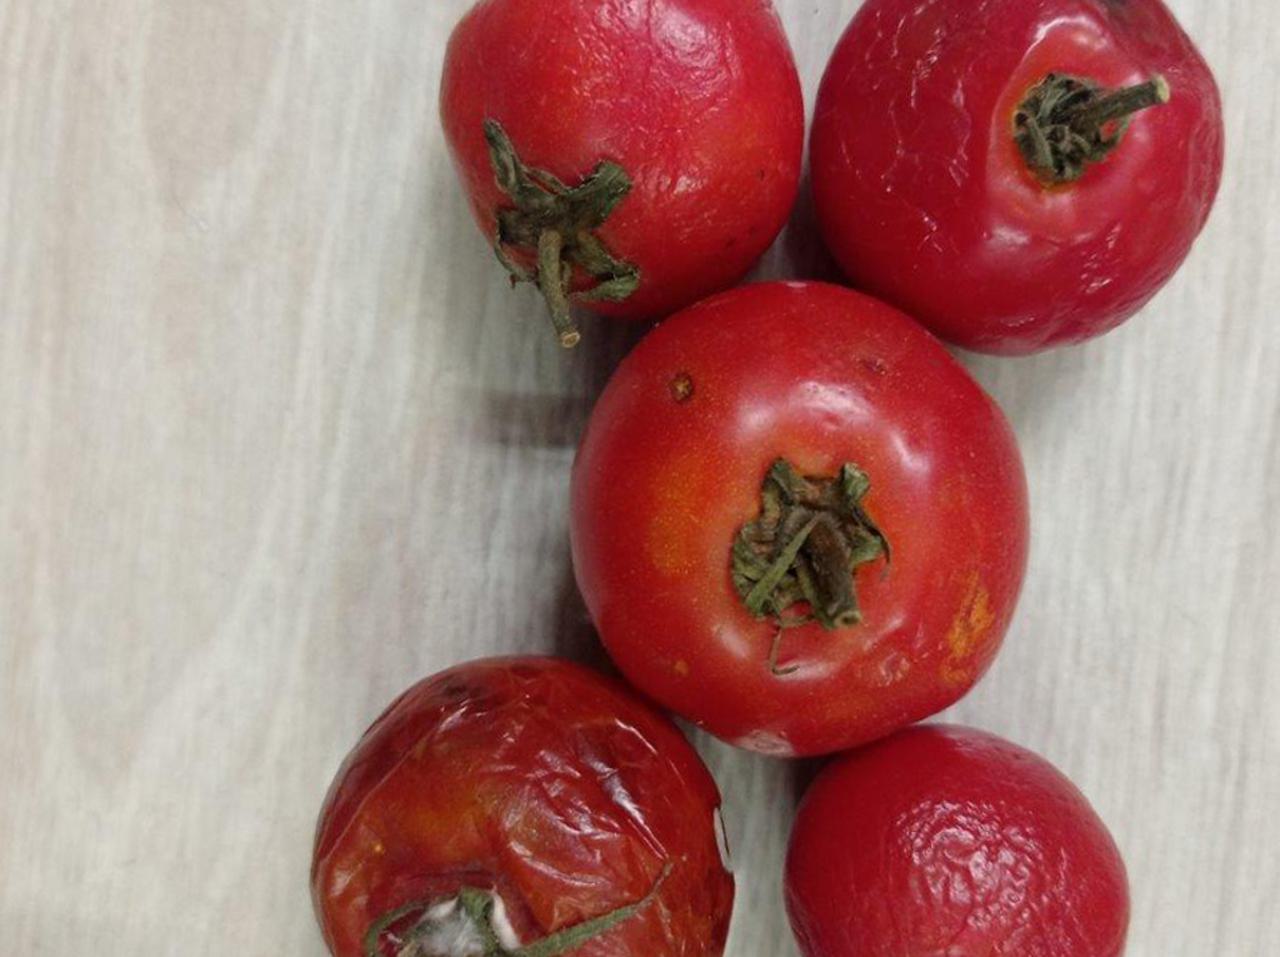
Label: Rotten